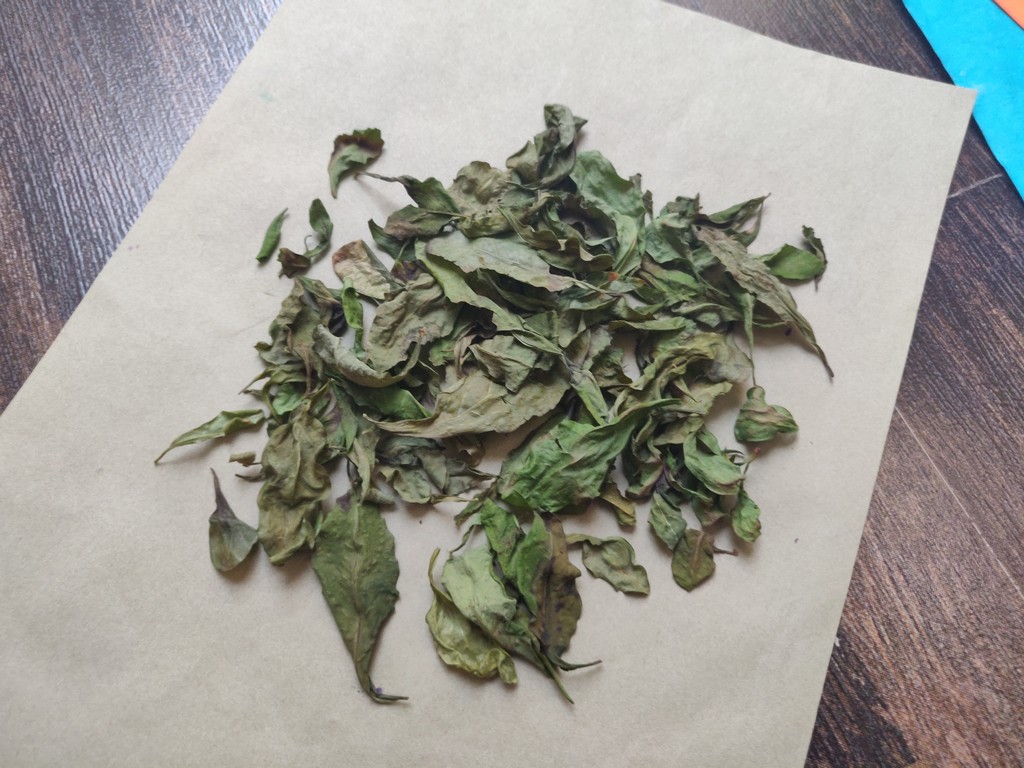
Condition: Dried
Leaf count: multiple
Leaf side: unknown